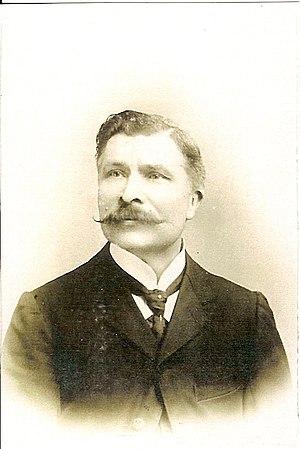
Charles Lecour inventeur de la boxe française